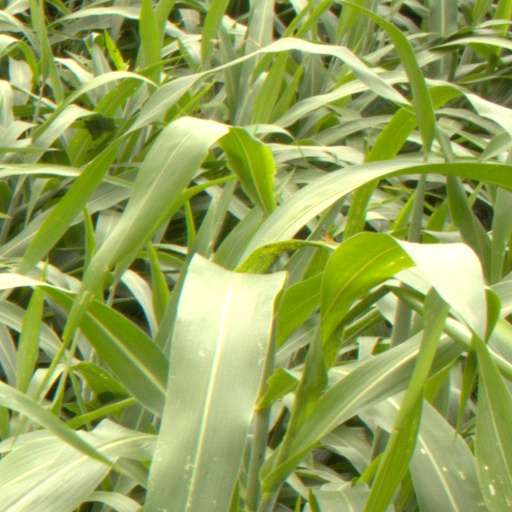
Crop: sorghum